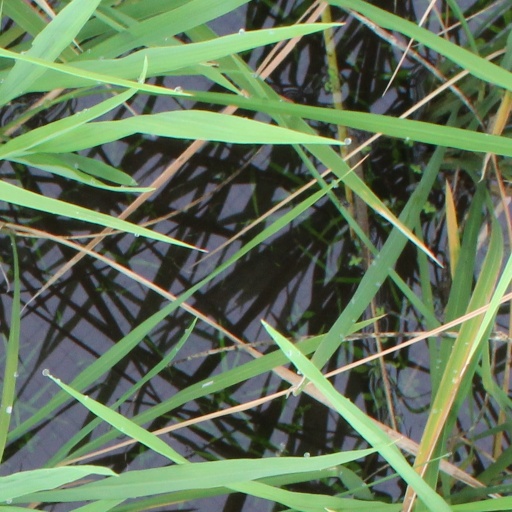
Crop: rice